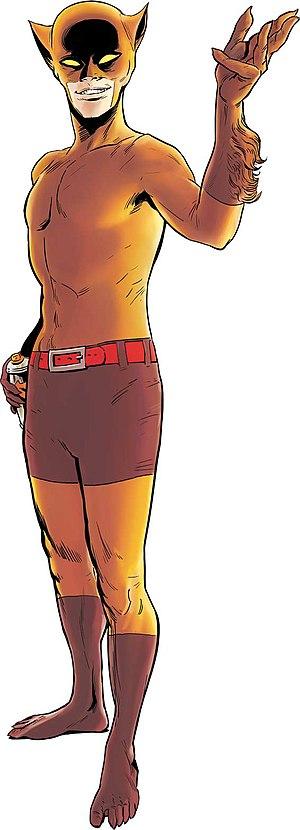
Dessin réalisé pour représenter le personnage dans une fiche descriptive dans le troisième tome de la série.
Laurent Lefeuvre est un auteur de bande dessinée français né en 1977 à Rennes. Sa principale création est le super-héros Breton Fox-Boy, ainsi que l'univers éditorial fictif dont il est issu : le ROAyaume.